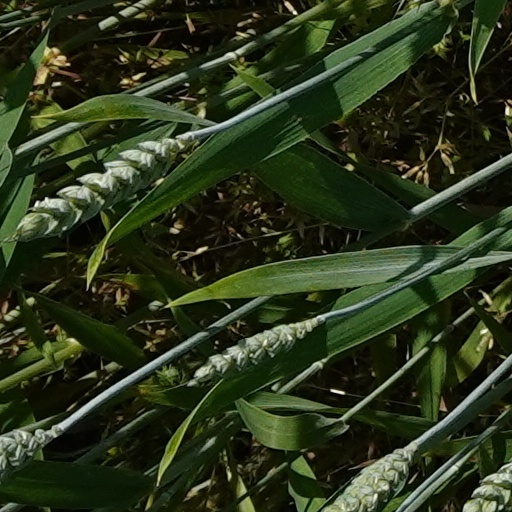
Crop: wheat